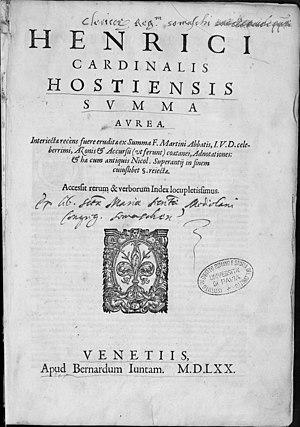
Henri de Suse, dit « Hostiensis » est un cardinal, évêque d'Ostie. Grand spécialiste du droit canon, il exerça une influence décisive sur l'évolution de la jurisprudence ecclésiastique.